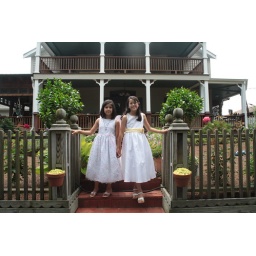
Beautiful girls in front of a beautiful house